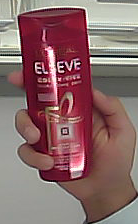
Product: loreal_shampoo